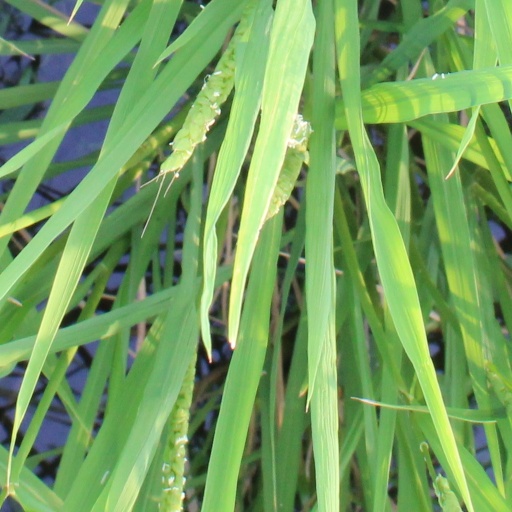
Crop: rice